Catholic Church in Lithuania

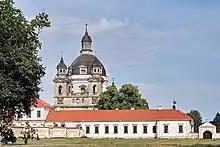
Church and Monastery of Pažaislis in Kaunas

The construction of churches funded by noble patrons and the founding of new monasteries intensified significantly in the 17th and 18th centuries. Schools, hospitals, and shelters were often established alongside them. Most Dominican monasteries in the Grand Duchy of Lithuania were founded in the 17th century. Until the fall of the Lithuanian state in 1795, monasteries gained substantial influence, as monks became active in all areas of religious and cultural life.